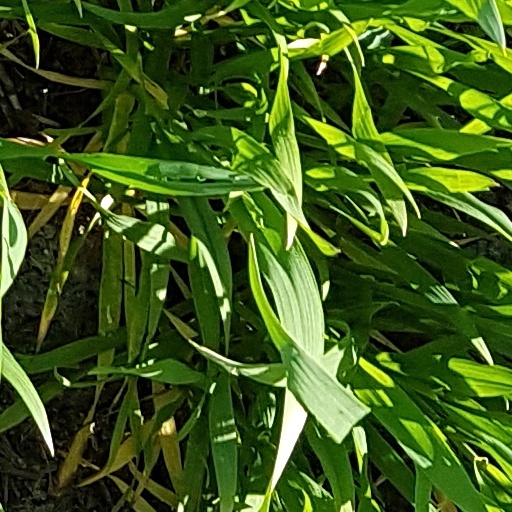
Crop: wheat